Coventry Patmore

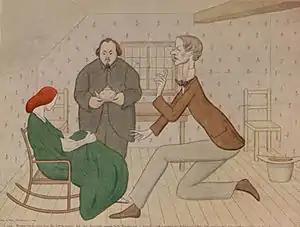
"Spring Cottage, Hamstead, 1860." Caricature by Max Beerbohm.

As happy love had been his earlier, the grief of loss became, in great measure, his later theme; touching and sublime thoughts upon love, death, and immortality are conveyed through strikingly poetic imagery and unusual form in the odes of "The Unknown Eros", his best work. The collection is full not only of passages but entire poems in which exalted thought is expressed in poetry of the richest and most dignified melody. Spirituality informs his inspiration; the poetry is glowing and alive. The magnificent piece in praise of winter, the solemn and beautiful cadences of "Departure", and the homely but elevated pathos of "The Toys", are in their manner unsurpassed in English poetry. His somewhat reactionary political opinions, which also find expression in his odes, find less praise today although they can certainly be said to reflect, as do his essays, a serious and very active mind. Patmore is today one of the least-known but best-regarded Victorian poets.